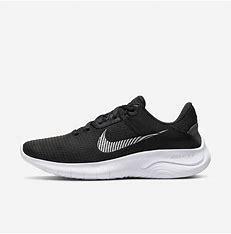
Brand: Nike
Model: Flex Experience Run 11 Next Nature